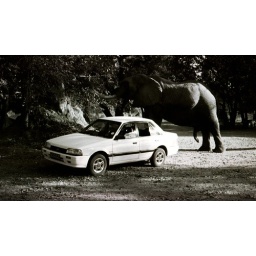
elephant at the car in mana pools